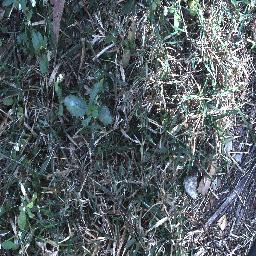
Label: snake_weed